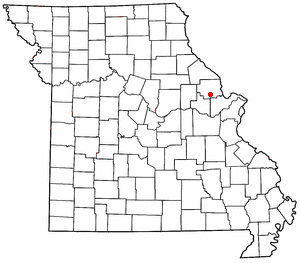
Troy (Missouri)
Troys beliggenhed i Missouri
Troy er en amerikansk by i Lincoln County, i staten Missouri. I 2000 havde byen et indbyggertal på 6.737.